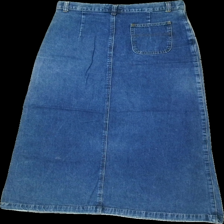
View: back
Type: Skirt
Category: Ladies
Brand: Jackpot
Colors: Blue
Material: 100% cotton
Cut: Regular
Season: All
Trend: Denim
Damage location: top center
Damage 2 location: middle left
Damage 3 location: bottom center
Price range: 50-100
Recommended usage: Reuse
Description: blå jeans kjol